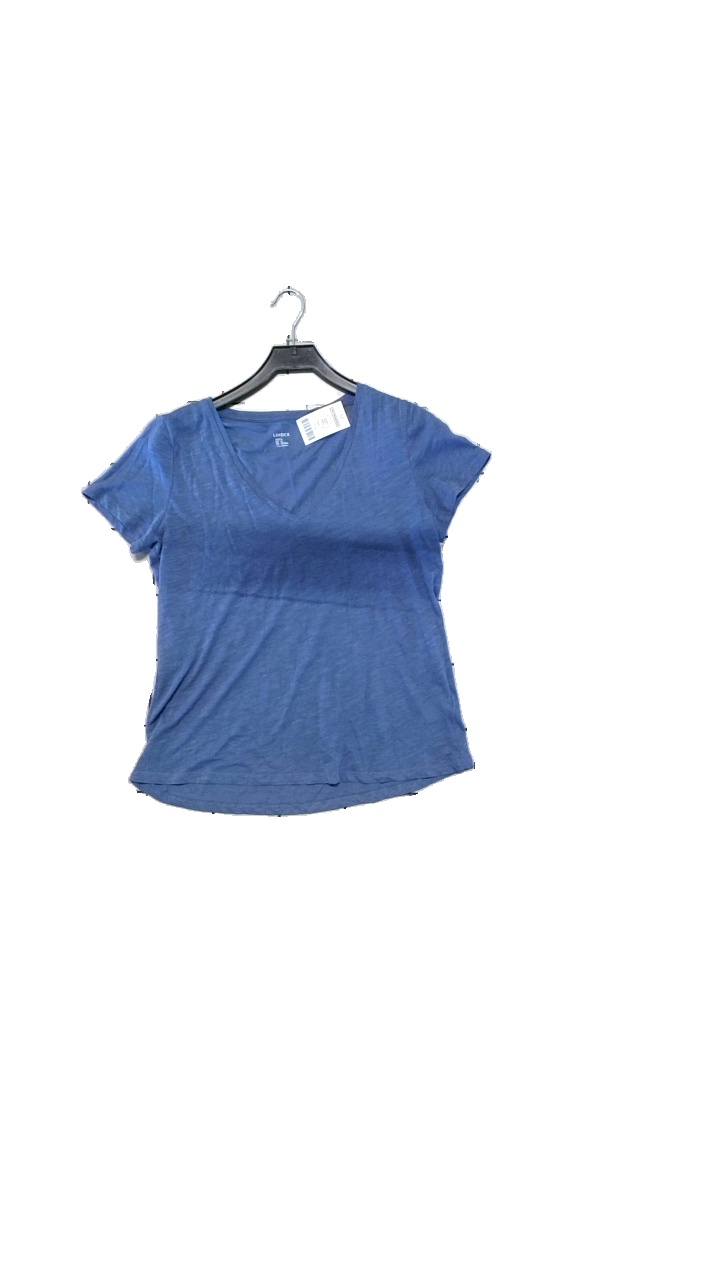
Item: Top (Ladies)
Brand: Lindex
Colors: Blue
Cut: Regular, V-collar
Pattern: Other
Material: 100% cotton
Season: All
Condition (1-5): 5
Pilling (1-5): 3
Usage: Reuse
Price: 50-100